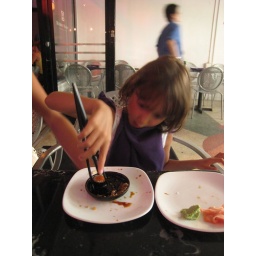
And she loves it (note the number of pieces of sushi in the white plate in the sequence of pics)